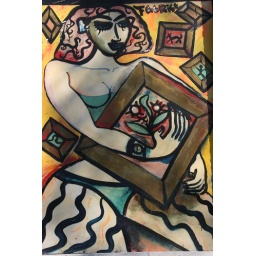
This was taken of a mural of a woman on the side wall of a building in an area of Amsterdam called &amp;quot;De Pijp&amp;quot;